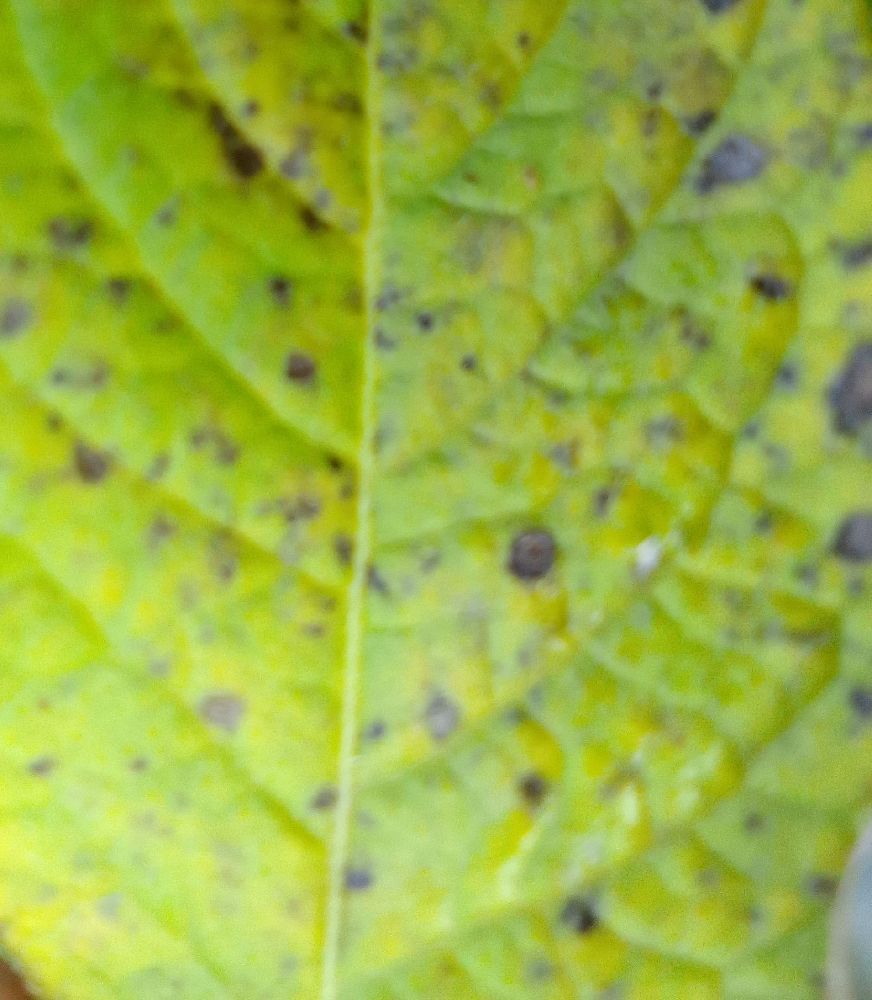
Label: Early blight